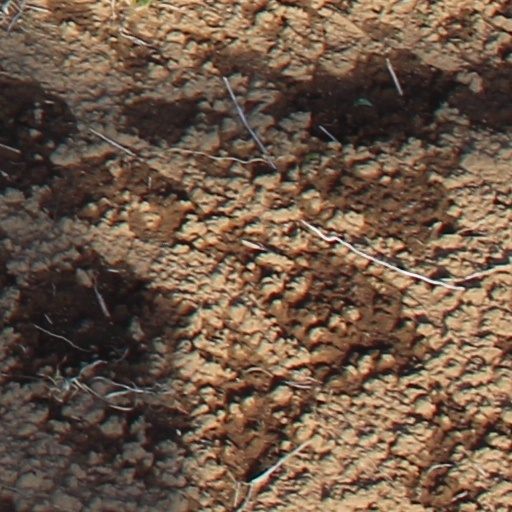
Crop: wheat